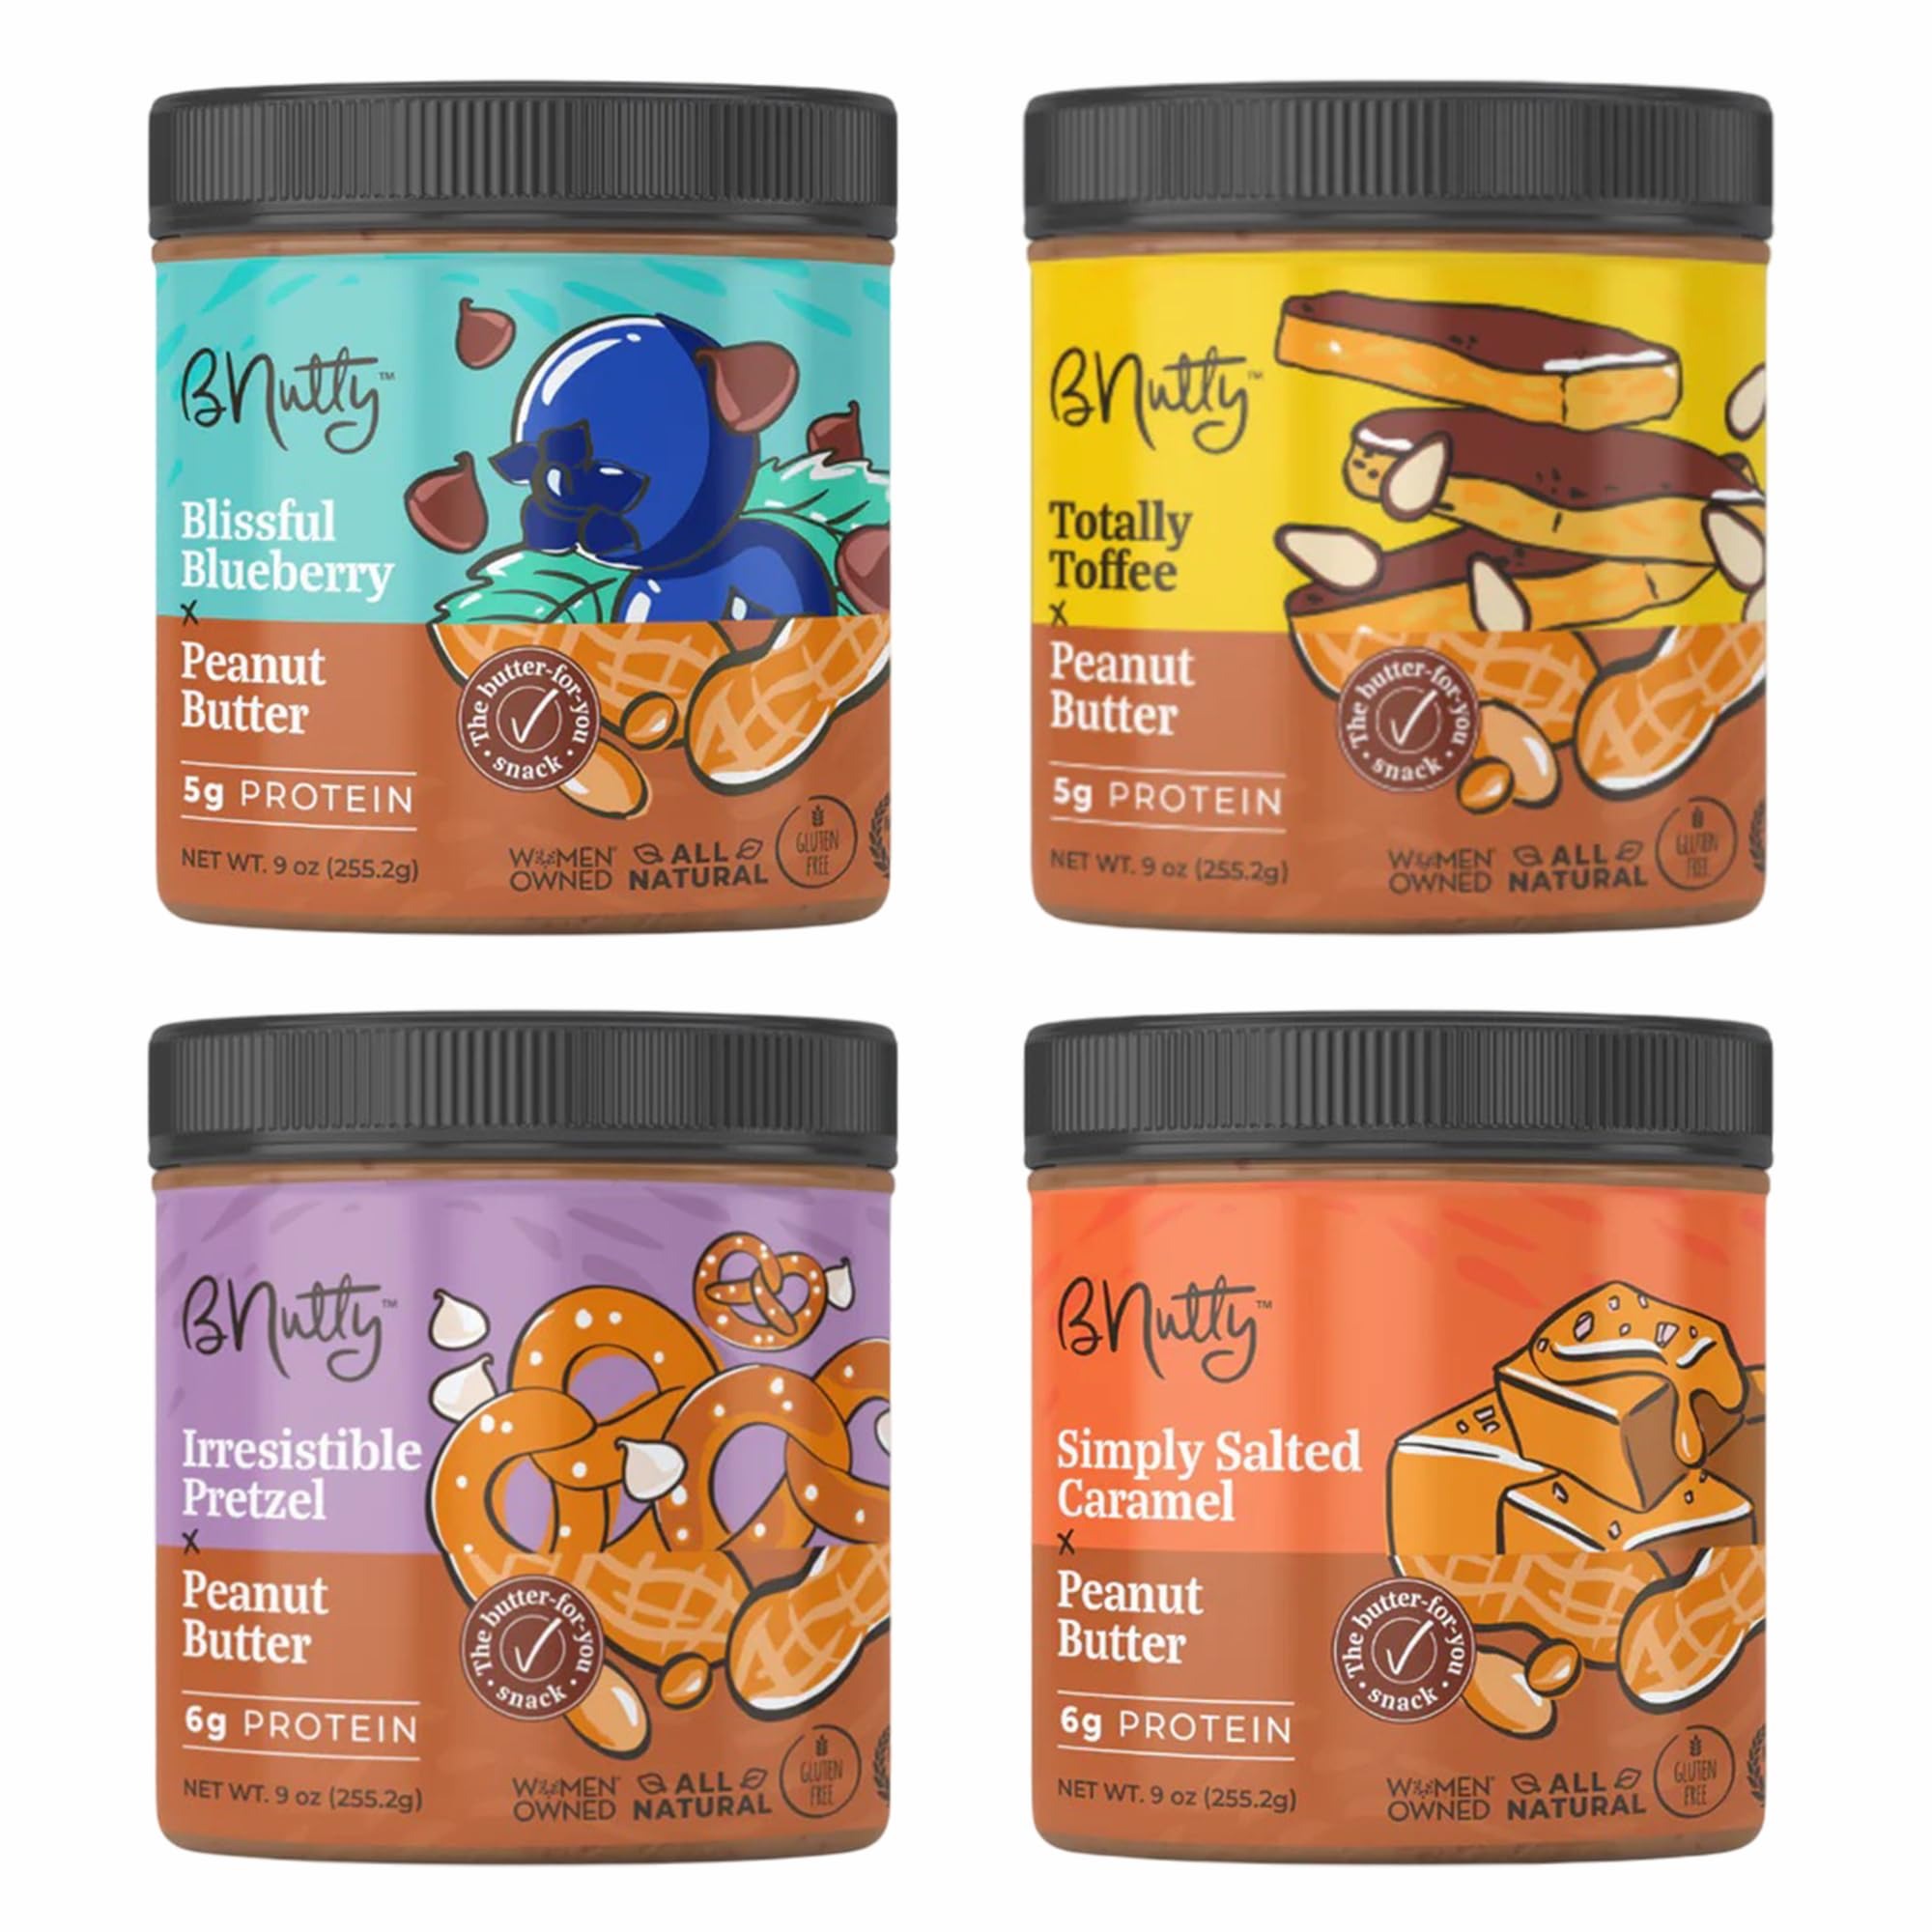
Item Name: BNutty Gourmet Peanut Butter Variety Pack | Totally Toffee, Blissful Blueberry, Irresistible Pretzel & Simply Salted Caramel | Premium Crunchy Spread | High Protein, All Natural | 9oz Jars - Pack of 4
Bullet Point 1: DELIGHTFUL VARIETY PACK: A delightful mix of four handcrafted peanut butter flavors including Blissful Blueberry, Totally Toffee, Irresistible Pretzel, and Simply Salted Caramel. Each jar of this gourmet peanut butter offers a unique and satisfying taste experience, perfect for those who love a flavored peanut butter selection
Bullet Point 2: PREMIUM INGREDIENTS, ALL NATURAL Made with high quality, roasted peanuts and wholesome, all natural peanut butter ingredients. Free from artificial additives, preservatives, and hydrogenated oils, this roasted peanut butter cream delivers a rich, indulgent taste with clean ingredients you can trust.
Bullet Point 3: HIGH PROTEIN, ENERGY-BOOSTING: Each serving is packed with 5-6g of protein, providing a nutritious and delicious way to better your day. Whether you need a post workout snack, a midday energy boost, or a tasty addition to your meals, this high protein peanut butter spread is a satisfying, protein-rich treat to keep you energized
Bullet Point 4: VERSATILE & PERFECT FOR ANY OCCASION: Enjoy this peanut butter crunchy spread as a creamy topping on toast, drizzle it over pancakes or breakfast bowls, blend it into smoothies for added protein, or eat it straight from the jar. Whether you're at home, work, or on the go, this protein nut butter spread is the perfect companion.
Bullet Point 5: CRAFTED WITH LOVE BY A WOMEN OWNED BRAND: Founded by a mom looking for better snack options, BNutty is a proudly women owned brand crafting small batch quality peanut butter in the USA. Each jar is made with love and care, ensuring exceptional taste and texture. Enjoy artisan peanut butter made with high-quality ingredients while supporting a brand dedicated to handcrafted excellence.
Product Description: Savor the rich, handcrafted goodness of BNutty gourmet peanut butter with this indulgent variety pack, featuring four iconic flavors that redefine peanut butter crunchy spread. Each jar is packed with roasted peanuts and real ingredients, carefully blended to create a smooth yet crunchy texture that makes every bite irresistibly delicious. Whether you crave the sweetness of blueberries, the crunch of pretzels, or the rich depth of caramel and toffee, this flavored peanut butter variety pack has something for everyone. With 5-6g of protein per serving, this high protein peanut butter delivers the perfect balance of taste and nutrition. Enjoy it on toast, drizzle over oatmeal, mix into protein shakes, or use it as a dip for fruits and crackers. Made with all natural peanut butter ingredients and without artificial preservatives, BNutty ensures pure, wholesome indulgence in every spoonful. Handcrafted with love and proudly women-owned, BNutty is not just peanut butter, it’s a gourmet nut butter experience that brings flavors and quality to your table.
Value: 36.0
Unit: Ounce

Price: 23.99